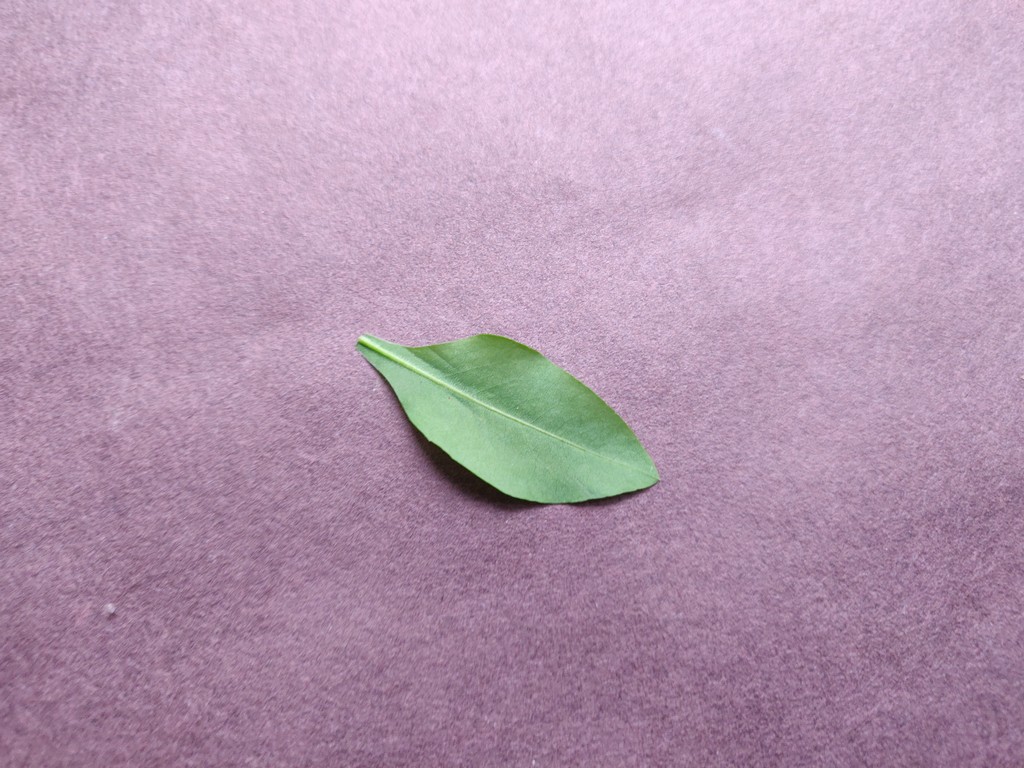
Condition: Healthy
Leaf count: single
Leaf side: back